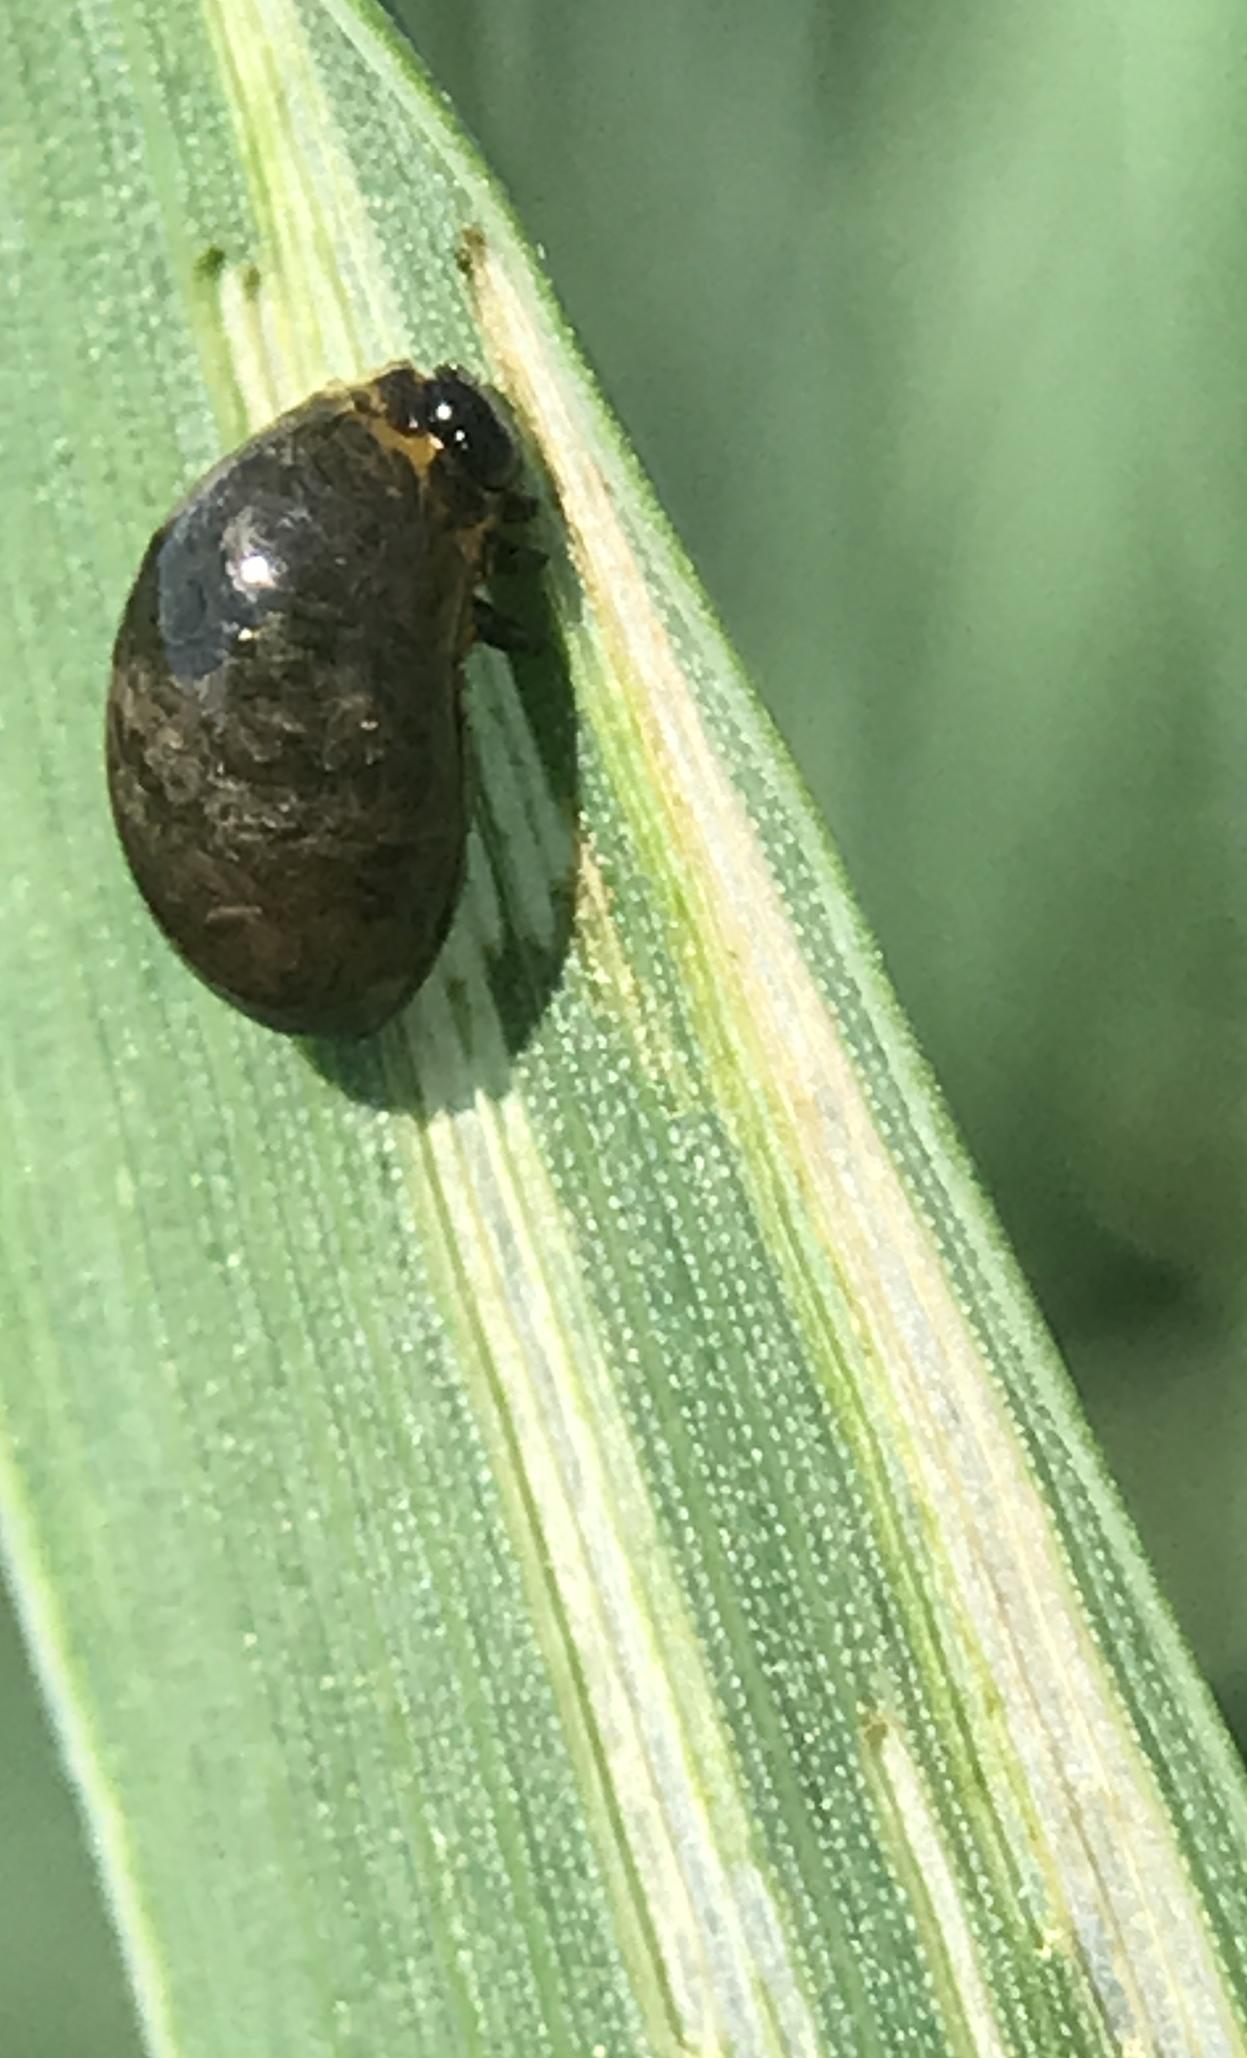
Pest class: cereal_leaf_beetle